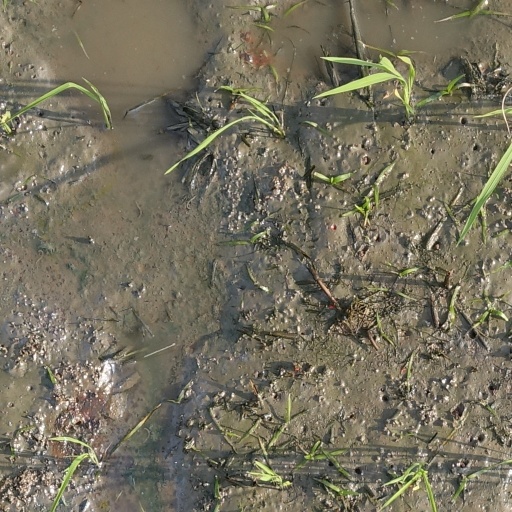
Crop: rice